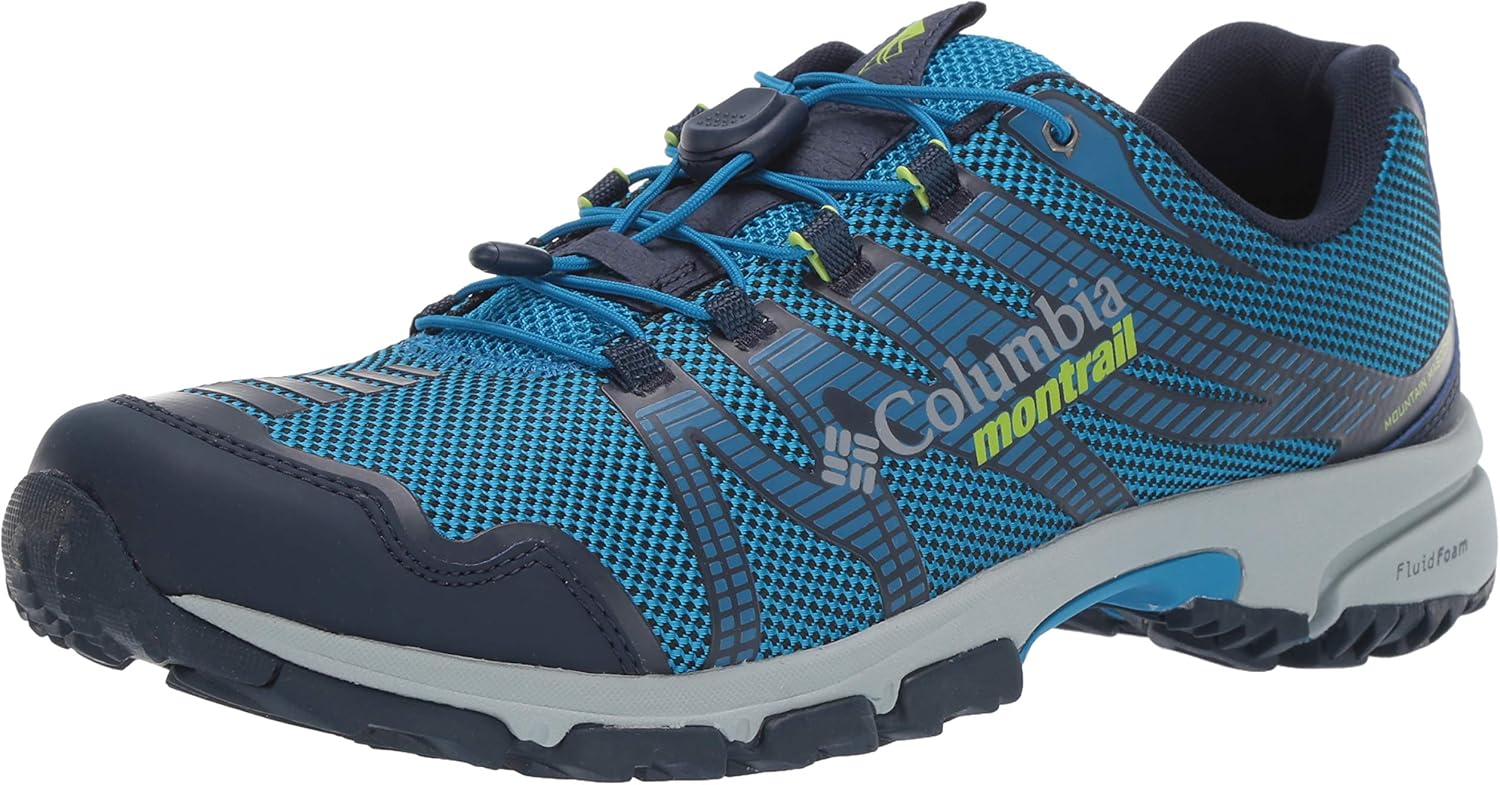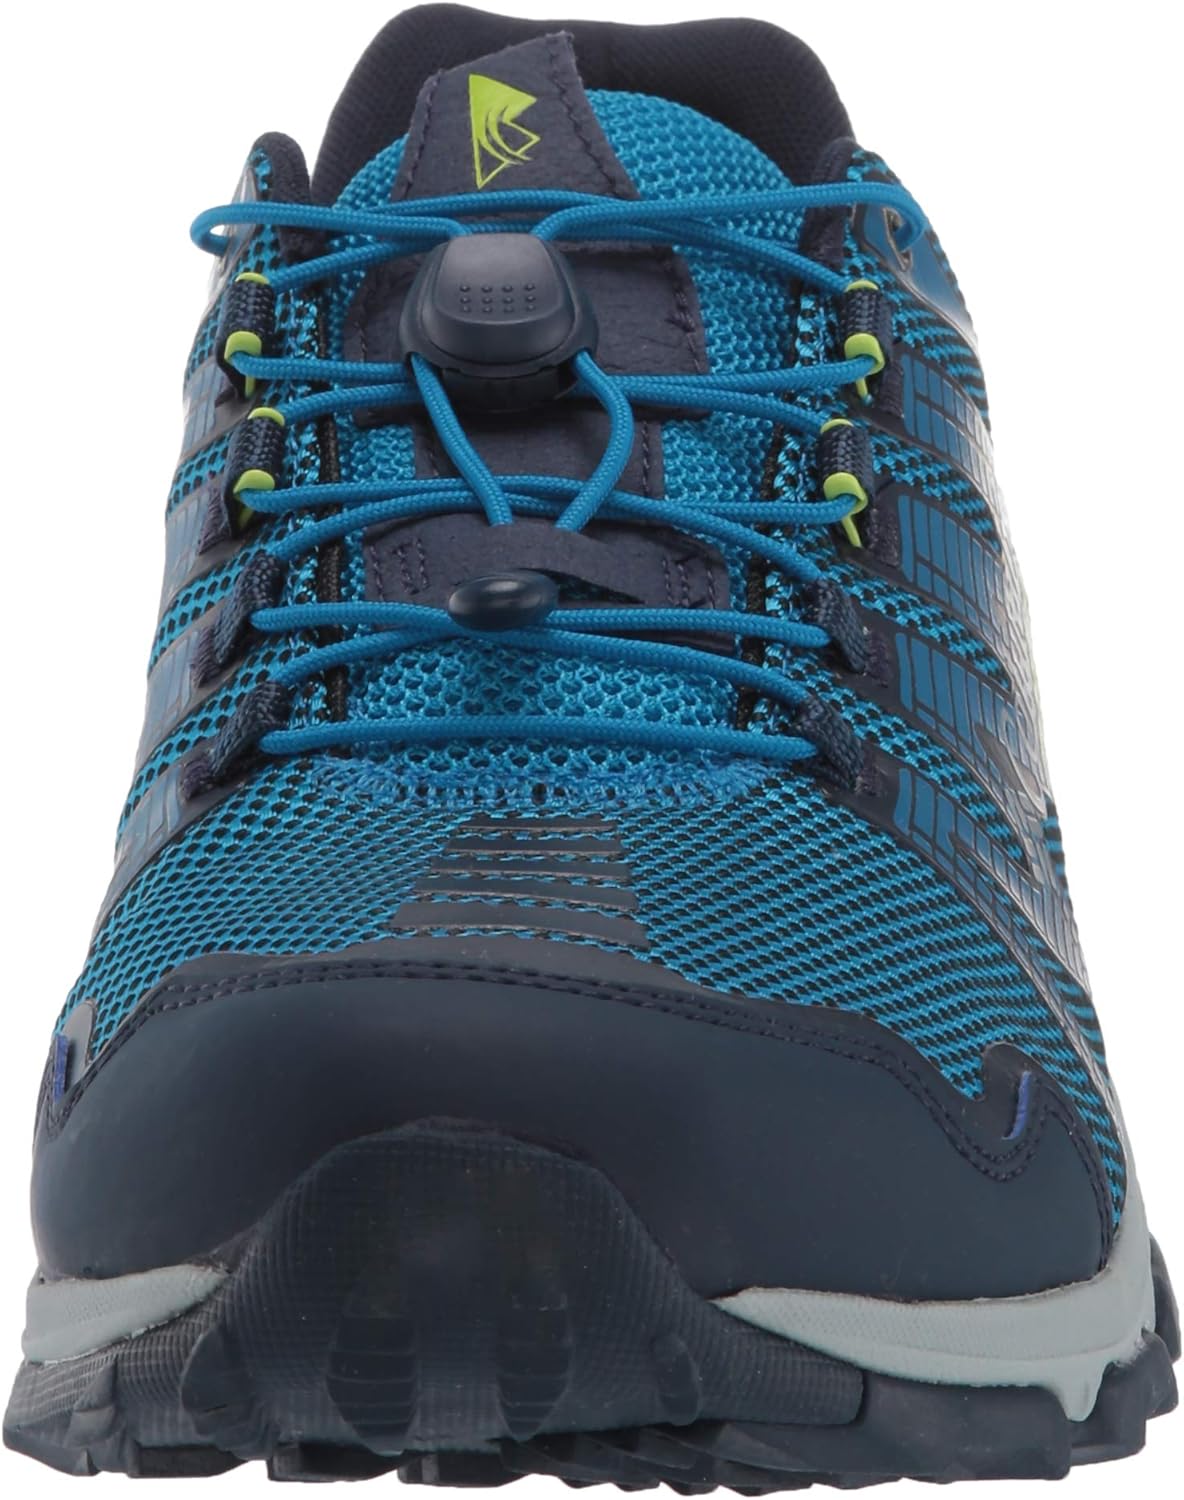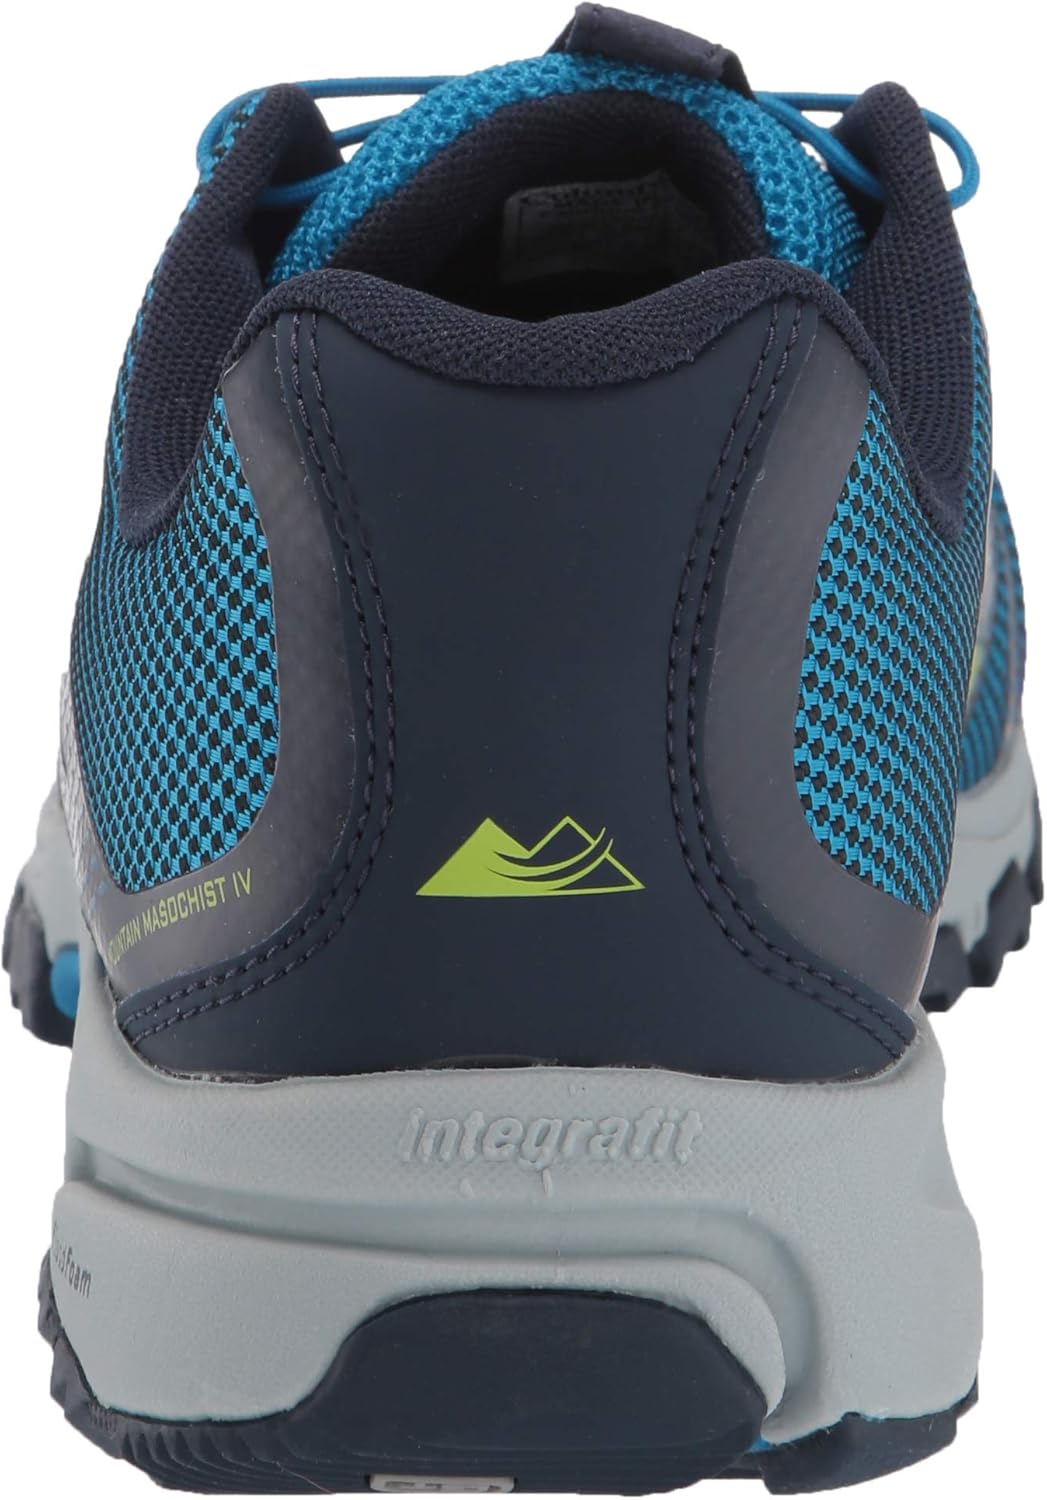
Columbia Men's Mountain Masochist Iv Hiking Shoe
Category: AMAZON FASHION
As the original trail running brand, Montrail has been making award-winning footwear since 1982, and partnering with columbia since 2006. Columbia merged its pioneering spirit with montrail’s iconic fit, construction, and technologies to bring you a new era of world class running gear. Montrail delivers premier trail running and hiking footwear for athletes around the world who expect excellence from themselves and the products they use. For everyday comfort, Montrail created a uniquely contoured, thermomoldable sandal and insole. Montrail is synonymous with the best fitting, cutting-edge outdoor footwear.
Features: Textile and Synthetic | Imported | Rubber sole | Shaft measures approximately low-top from arch | Full length Gryptonite outsole combined with full length TrailShield for ultimate underfoot traction and protection. | Abrasion resistant mesh with 3D printed overlays for enhanced fit and support are complimented by a streamlined tongue and speed lacing system. | FluidFoam midsole for exceptional cushioning, flexibility and support. | Patented FluidGuide technology for enhanced mid-foot stability and a smooth ride on the trail. | Ride heights: 16mm heel/8mm forefoot